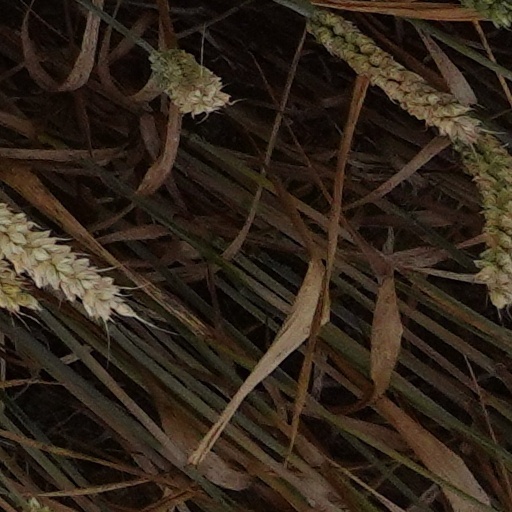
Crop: wheat